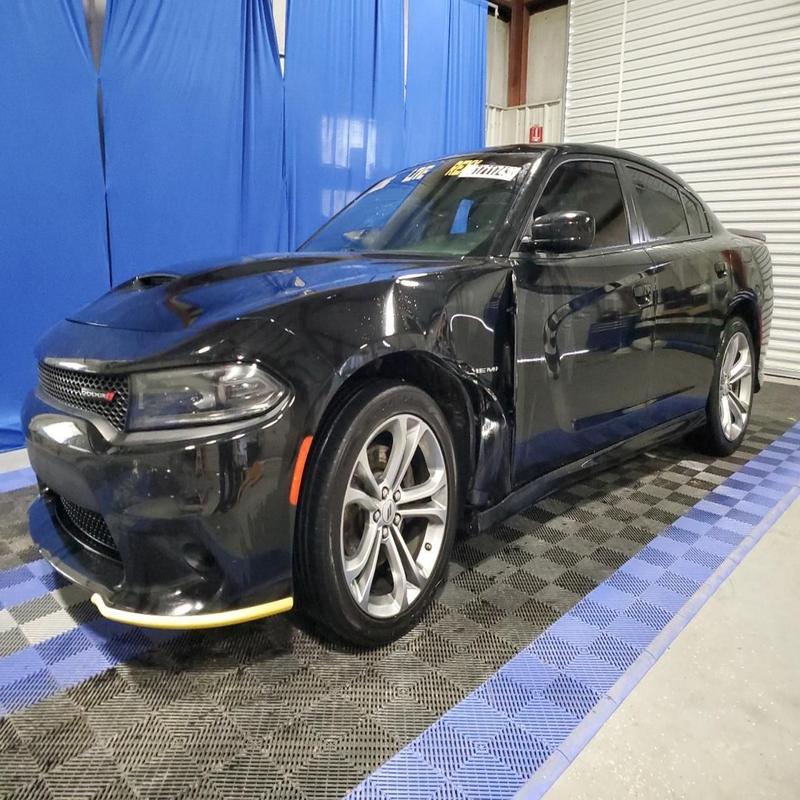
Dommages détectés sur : aile avant gauche, aile arrière droite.
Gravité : majeur